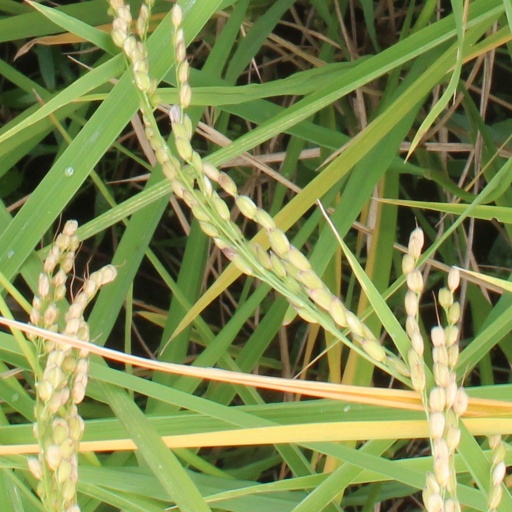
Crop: rice